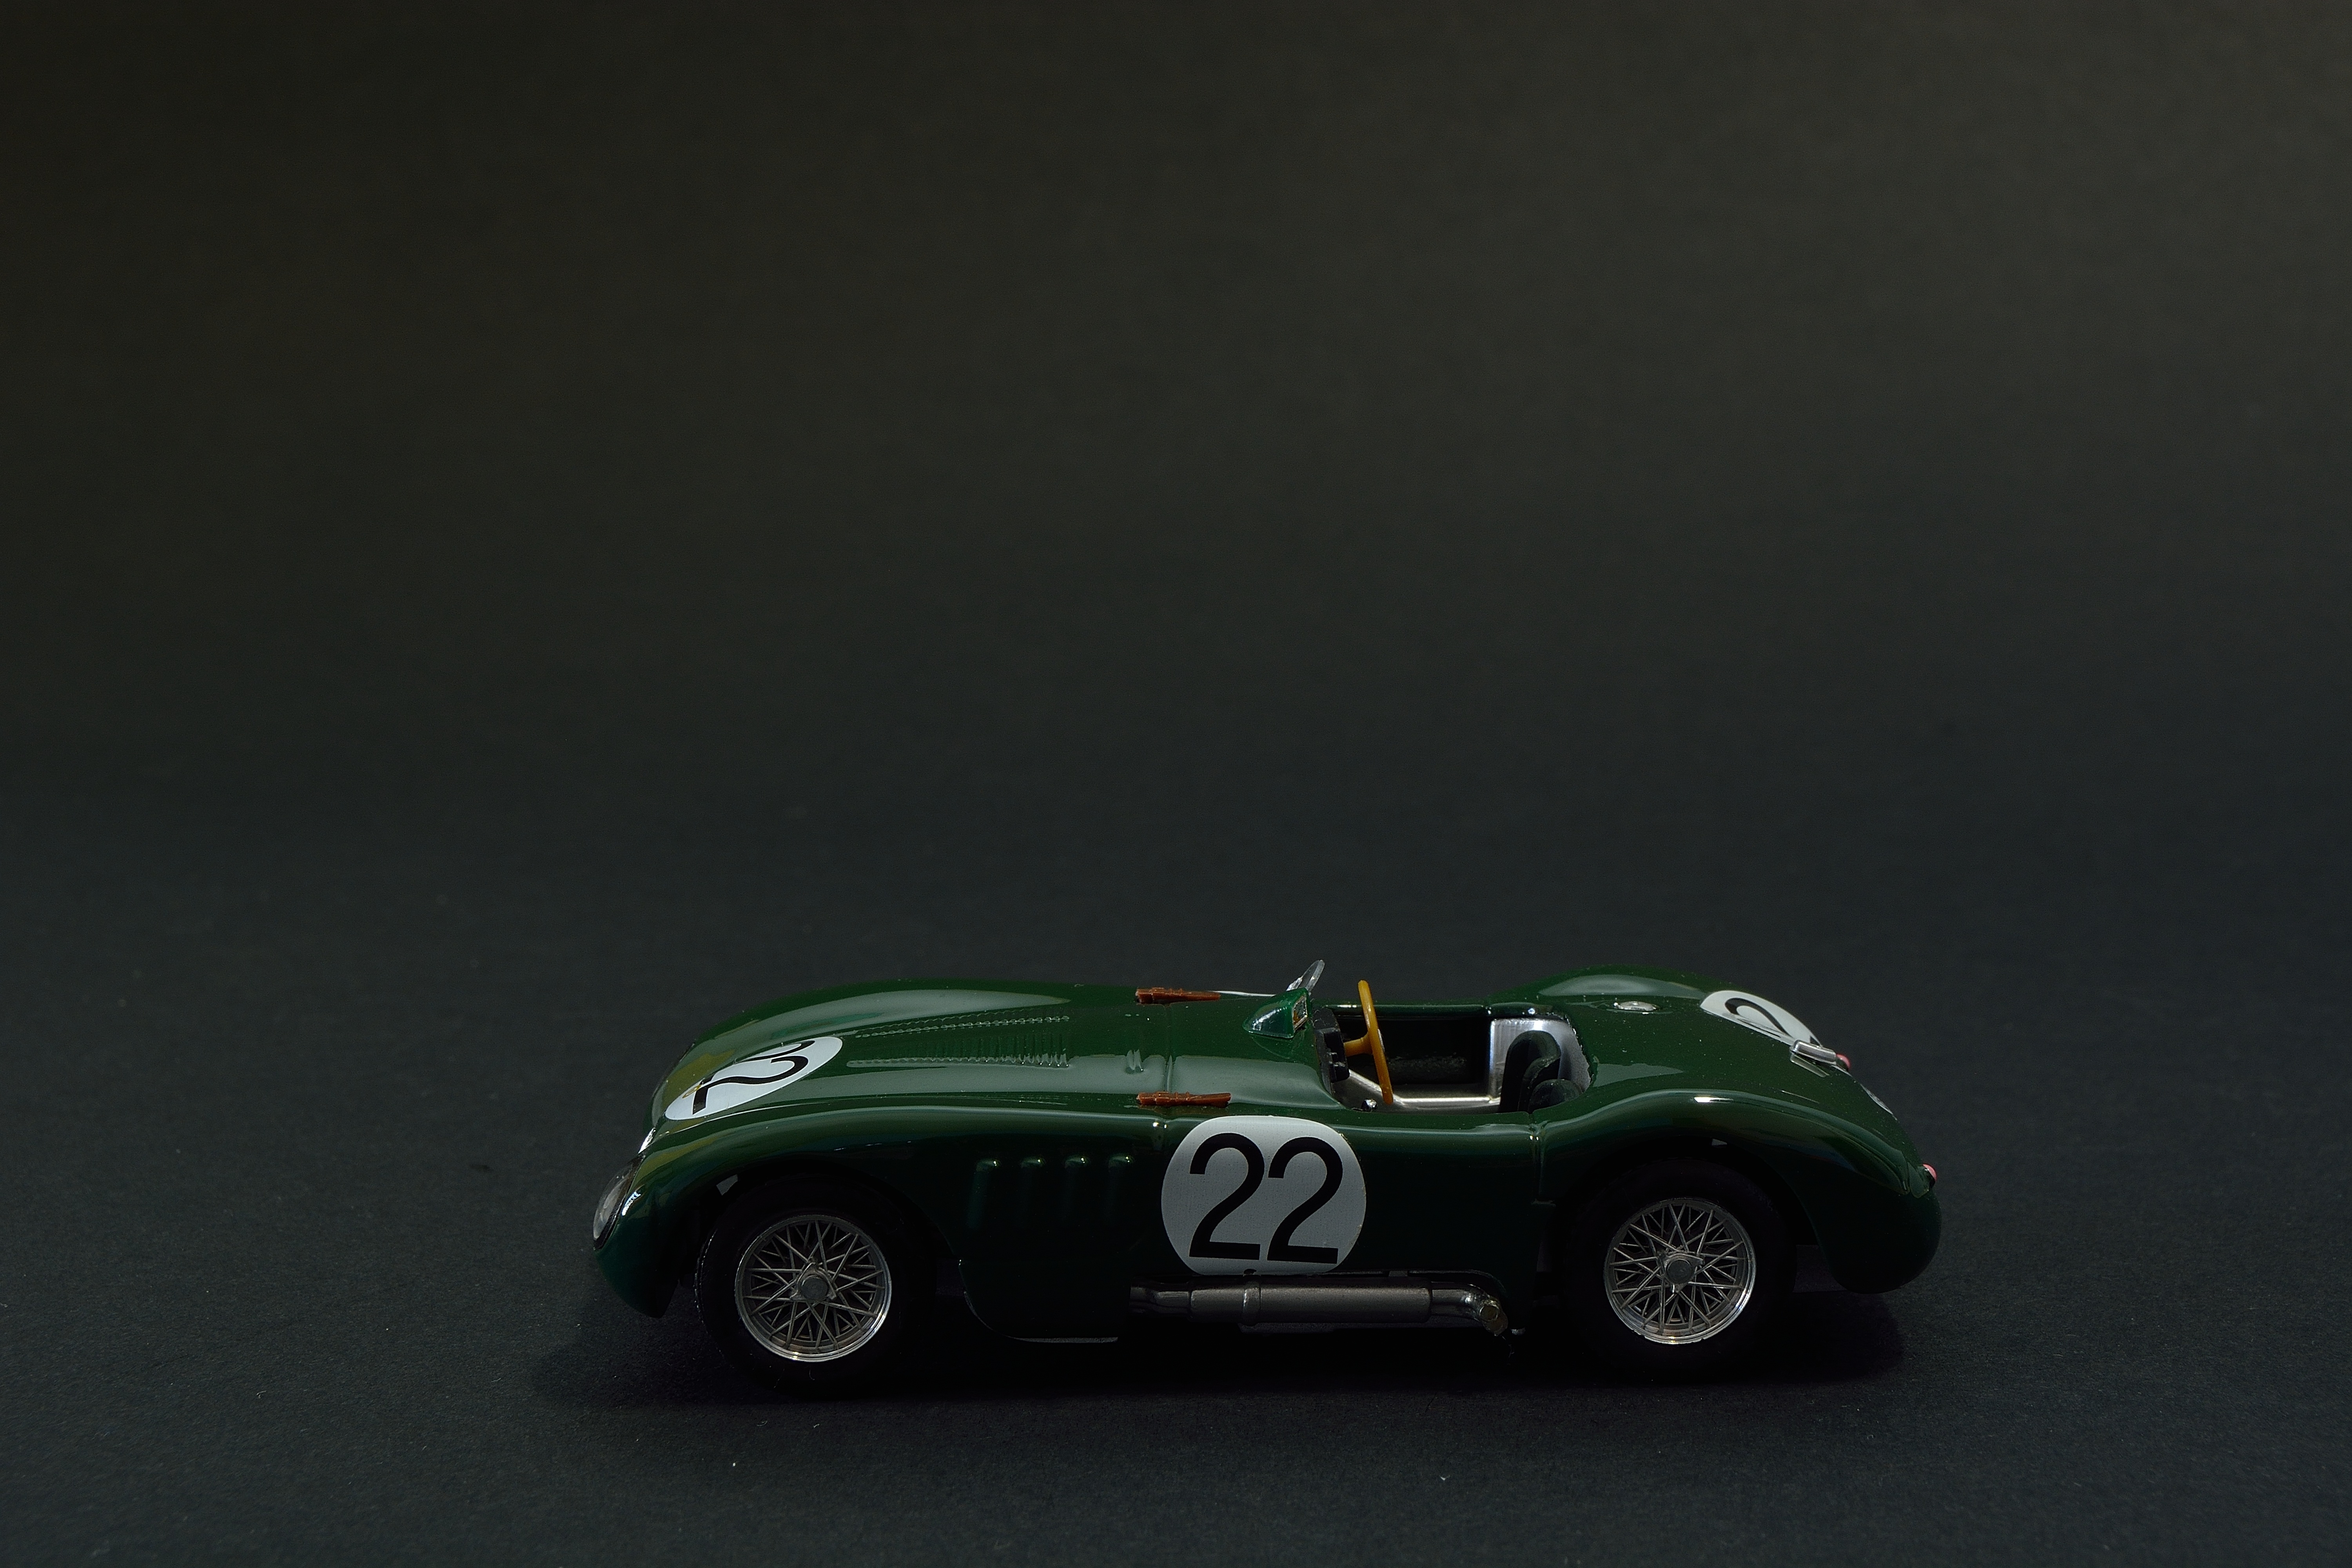
car, vintage, number, dark, model, green, vehicle, machine, sports car, vintage car, race car, competition, supercar, wheels, era, land vehicle, automobile make, automotive design, jaguar d type, jaguar xkss